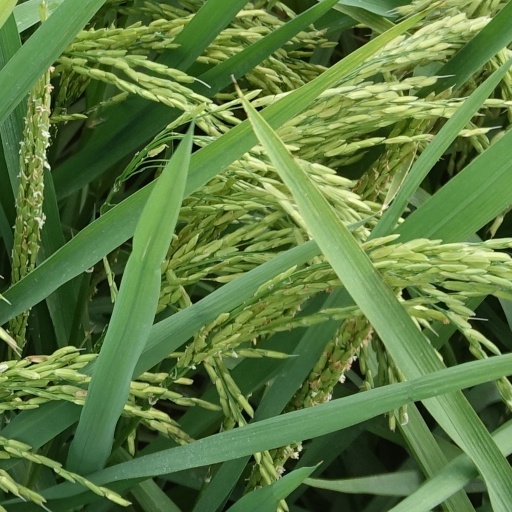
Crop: rice